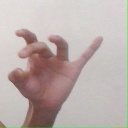
अक्षर: ओ